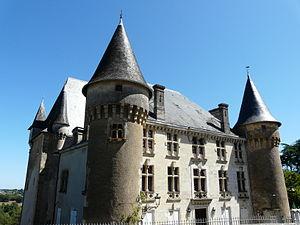
Le château de Vaucocour, Thiviers, Dordogne, France
Le château de Vaucocour, ou château de Vaucocourt, est un château français implanté sur la commune de Thiviers dans le département de la Dordogne, en région Nouvelle-Aquitaine.